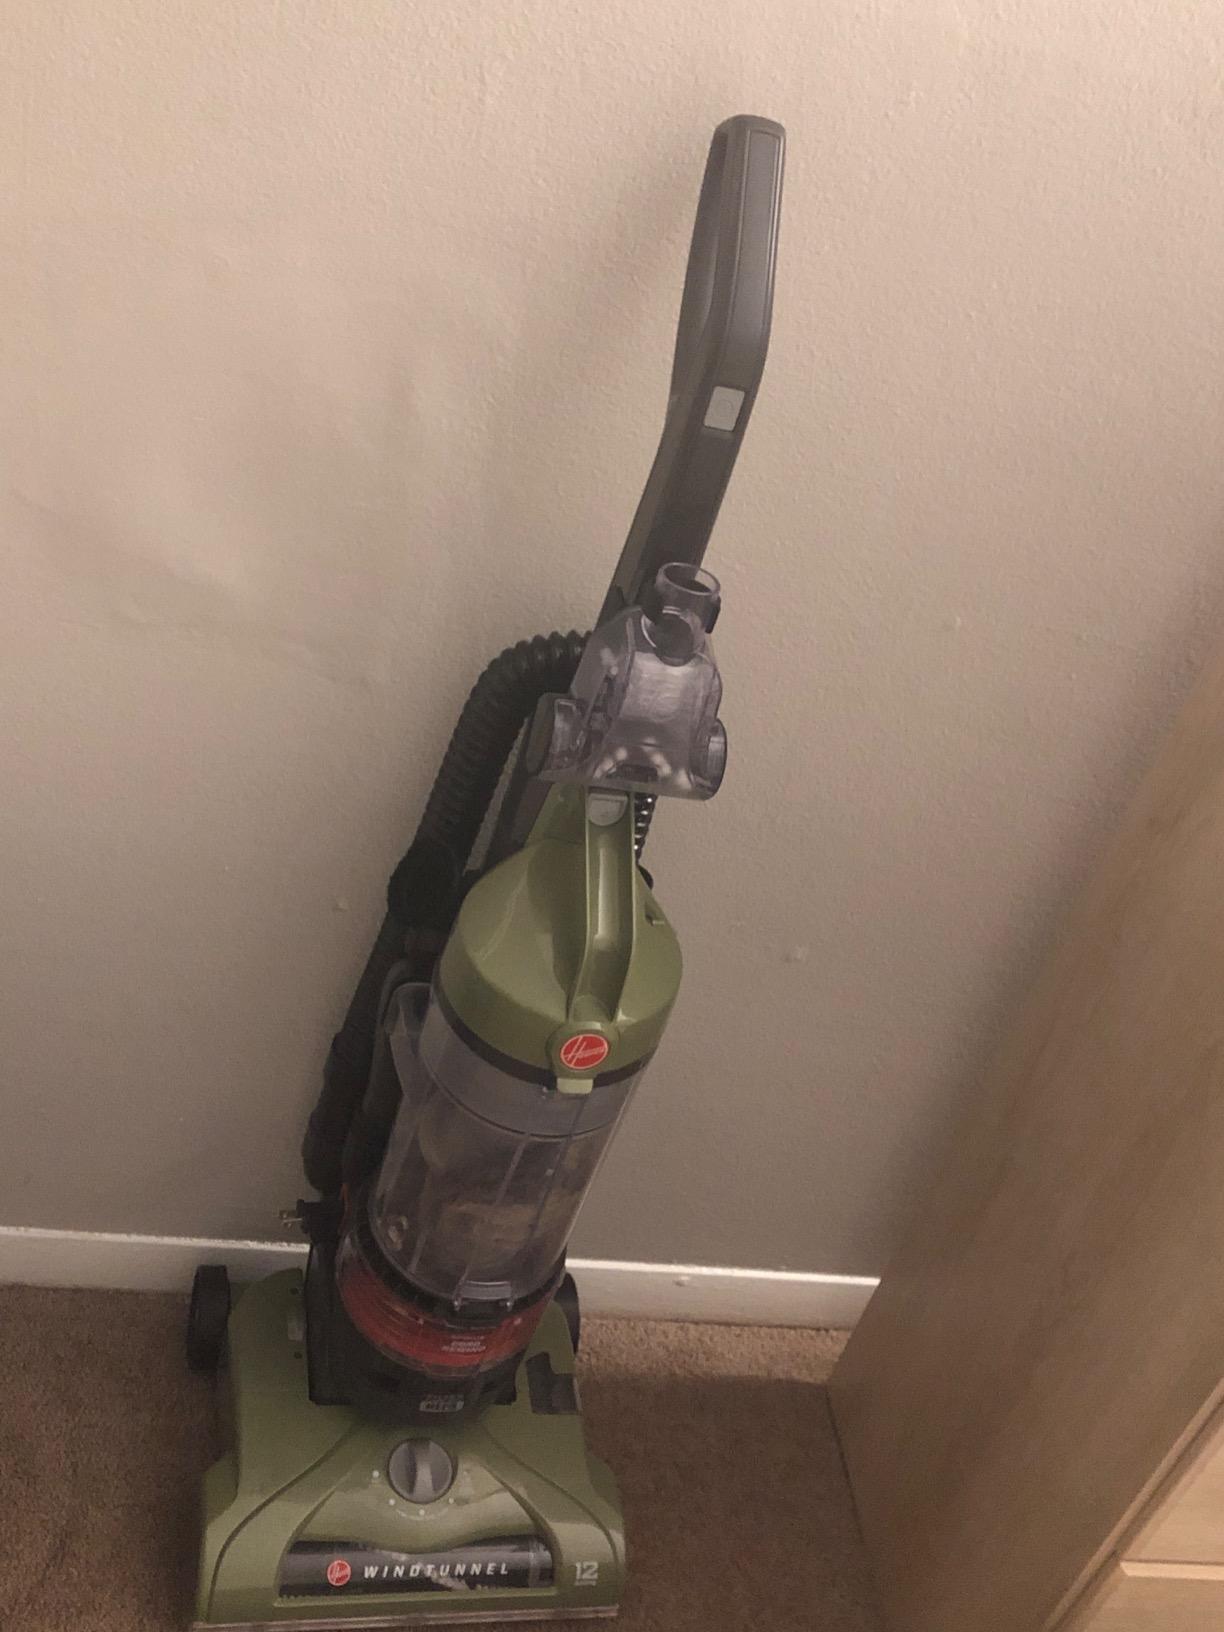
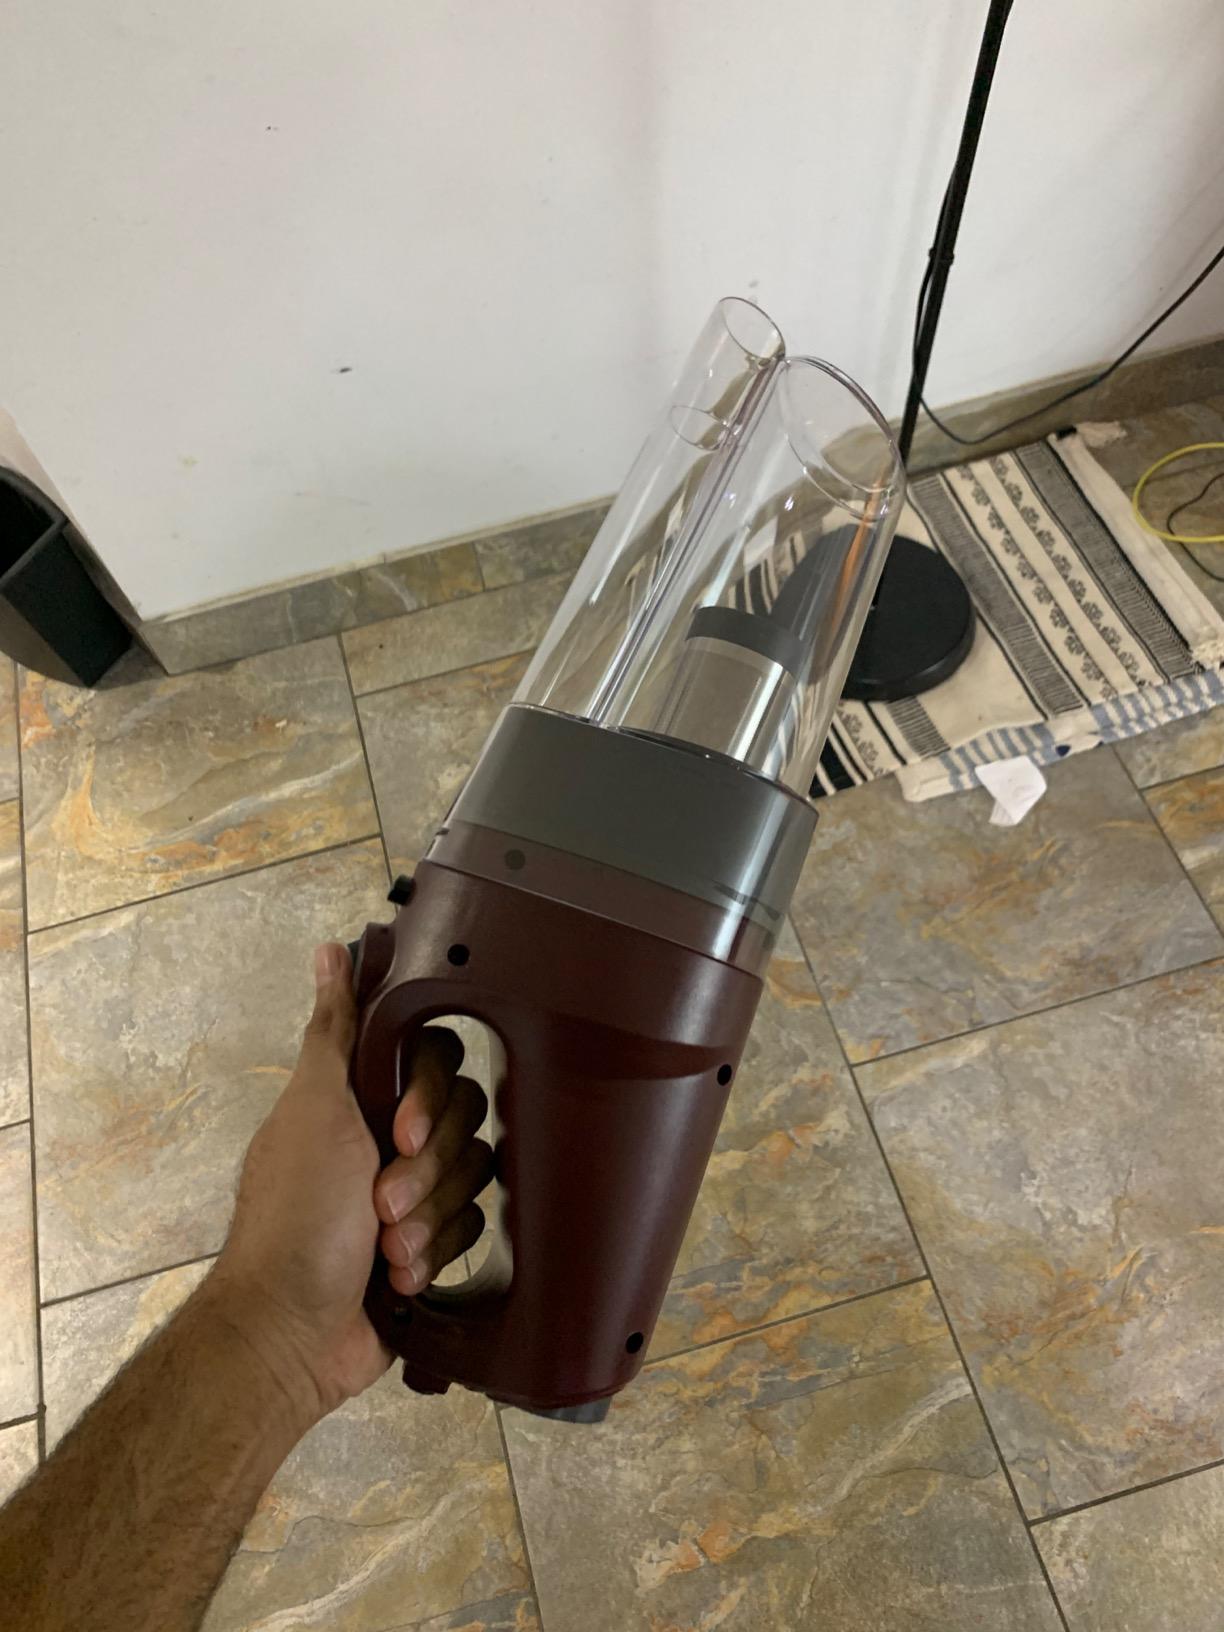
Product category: items_vacuum
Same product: no